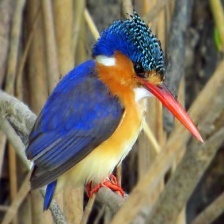
Species: MALACHITE KINGFISHER
Scientific name: CORYTHORNIS CRISTATUS